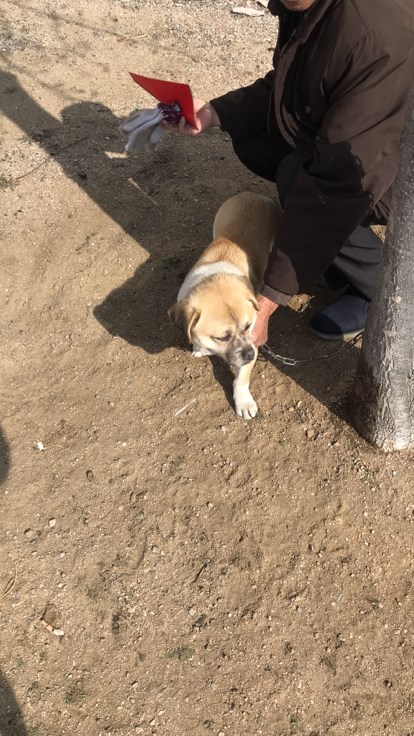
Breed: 3336-n000121-chinese_rural_dog